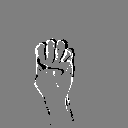
ASL letter: e